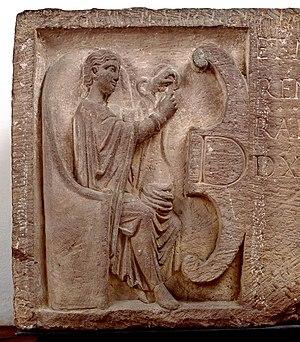
Une des Parques décorant le sarcophage de Florentina (3e siècle après J.-C.)
Le musée archéologique de la ville de Strasbourg est l'un des plus importants musées d’archéologie de France dans le domaine des « Antiquités nationales » après le musée d'archéologie nationale de Saint-Germain-en-Laye, près de Paris. Il est installé dans les vastes sous-sols du palais Rohan et présente plusieurs millénaires de l’histoire antique de l’Alsace et de ses habitants, depuis les origines lointaines du Paléolithique jusqu'aux débuts du Moyen Âge. Un parcours de 1 200 m² s’organise autour de quatre grandes sections chronologiques : Préhistoire, Protohistoire, époque gallo-romaine, époque mérovingienne.